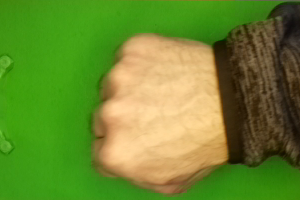
Label: rock